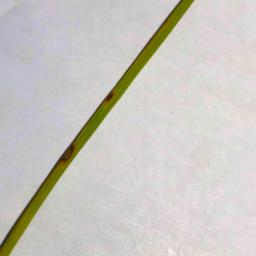
Label: Rice___Leaf_Blast